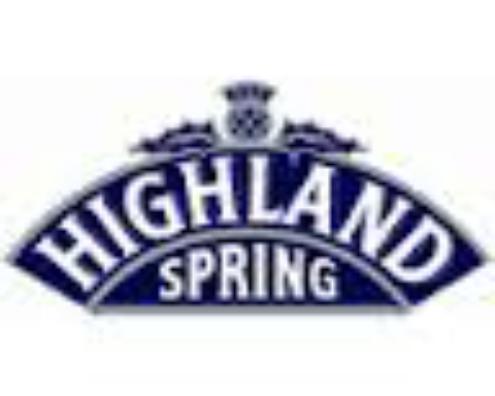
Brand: Highland Spring
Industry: Food